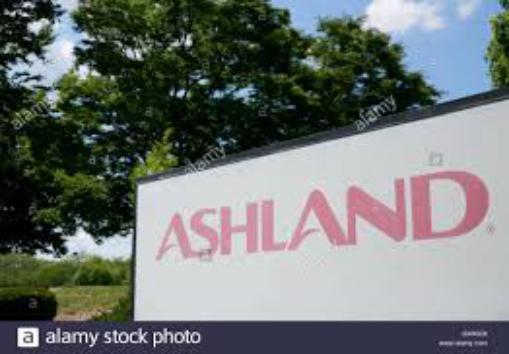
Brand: Ashland Inc
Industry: Others